Michel Teló

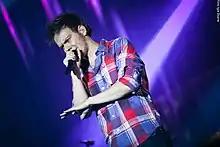
Teló in a 2011 sertanejo festival

In 2011, Telo released ""Ai Se Eu Te Pego"," which became popular when Brazilian soccer player Neymar danced to the song in a viral YouTube video. In the Spanish professional league, Marcelo and Cristiano Ronaldo of Real Madrid danced to the song when Ronaldo scored the first goal against Málaga on October 22, 2011. On October 29, 2011, Brazilian left-back André Santos danced to “"Ai Se Eu Te Pego"” after scoring the 2–2 equalizer in Arsenal's 5–3 victory over London rivals Chelsea. In the Superleague Greece, Simão Mate, Cleyton, Sebastián Leto, and other Panathinaikos' players danced to it when Cleyton scored the first goal against PAOK on October 30, 2011. Other players who have publicly celebrated to this song include: Adrian Mierzejewski, Marco Reus, Lewis Holtby, Alexandre Pato, Kevin-Prince Boateng, Robinho, Lucas, Maxi Rodríguez, Sebastián Coates, Marquinhos, Ricardo Laborde, Felipe Melo, Emmanuel Eboué, and Farid El Alagui.